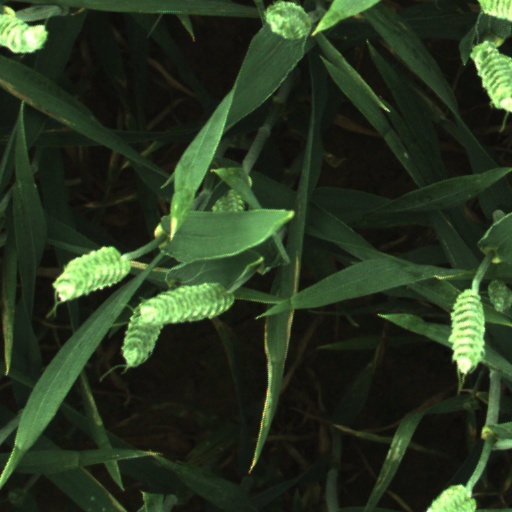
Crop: wheat